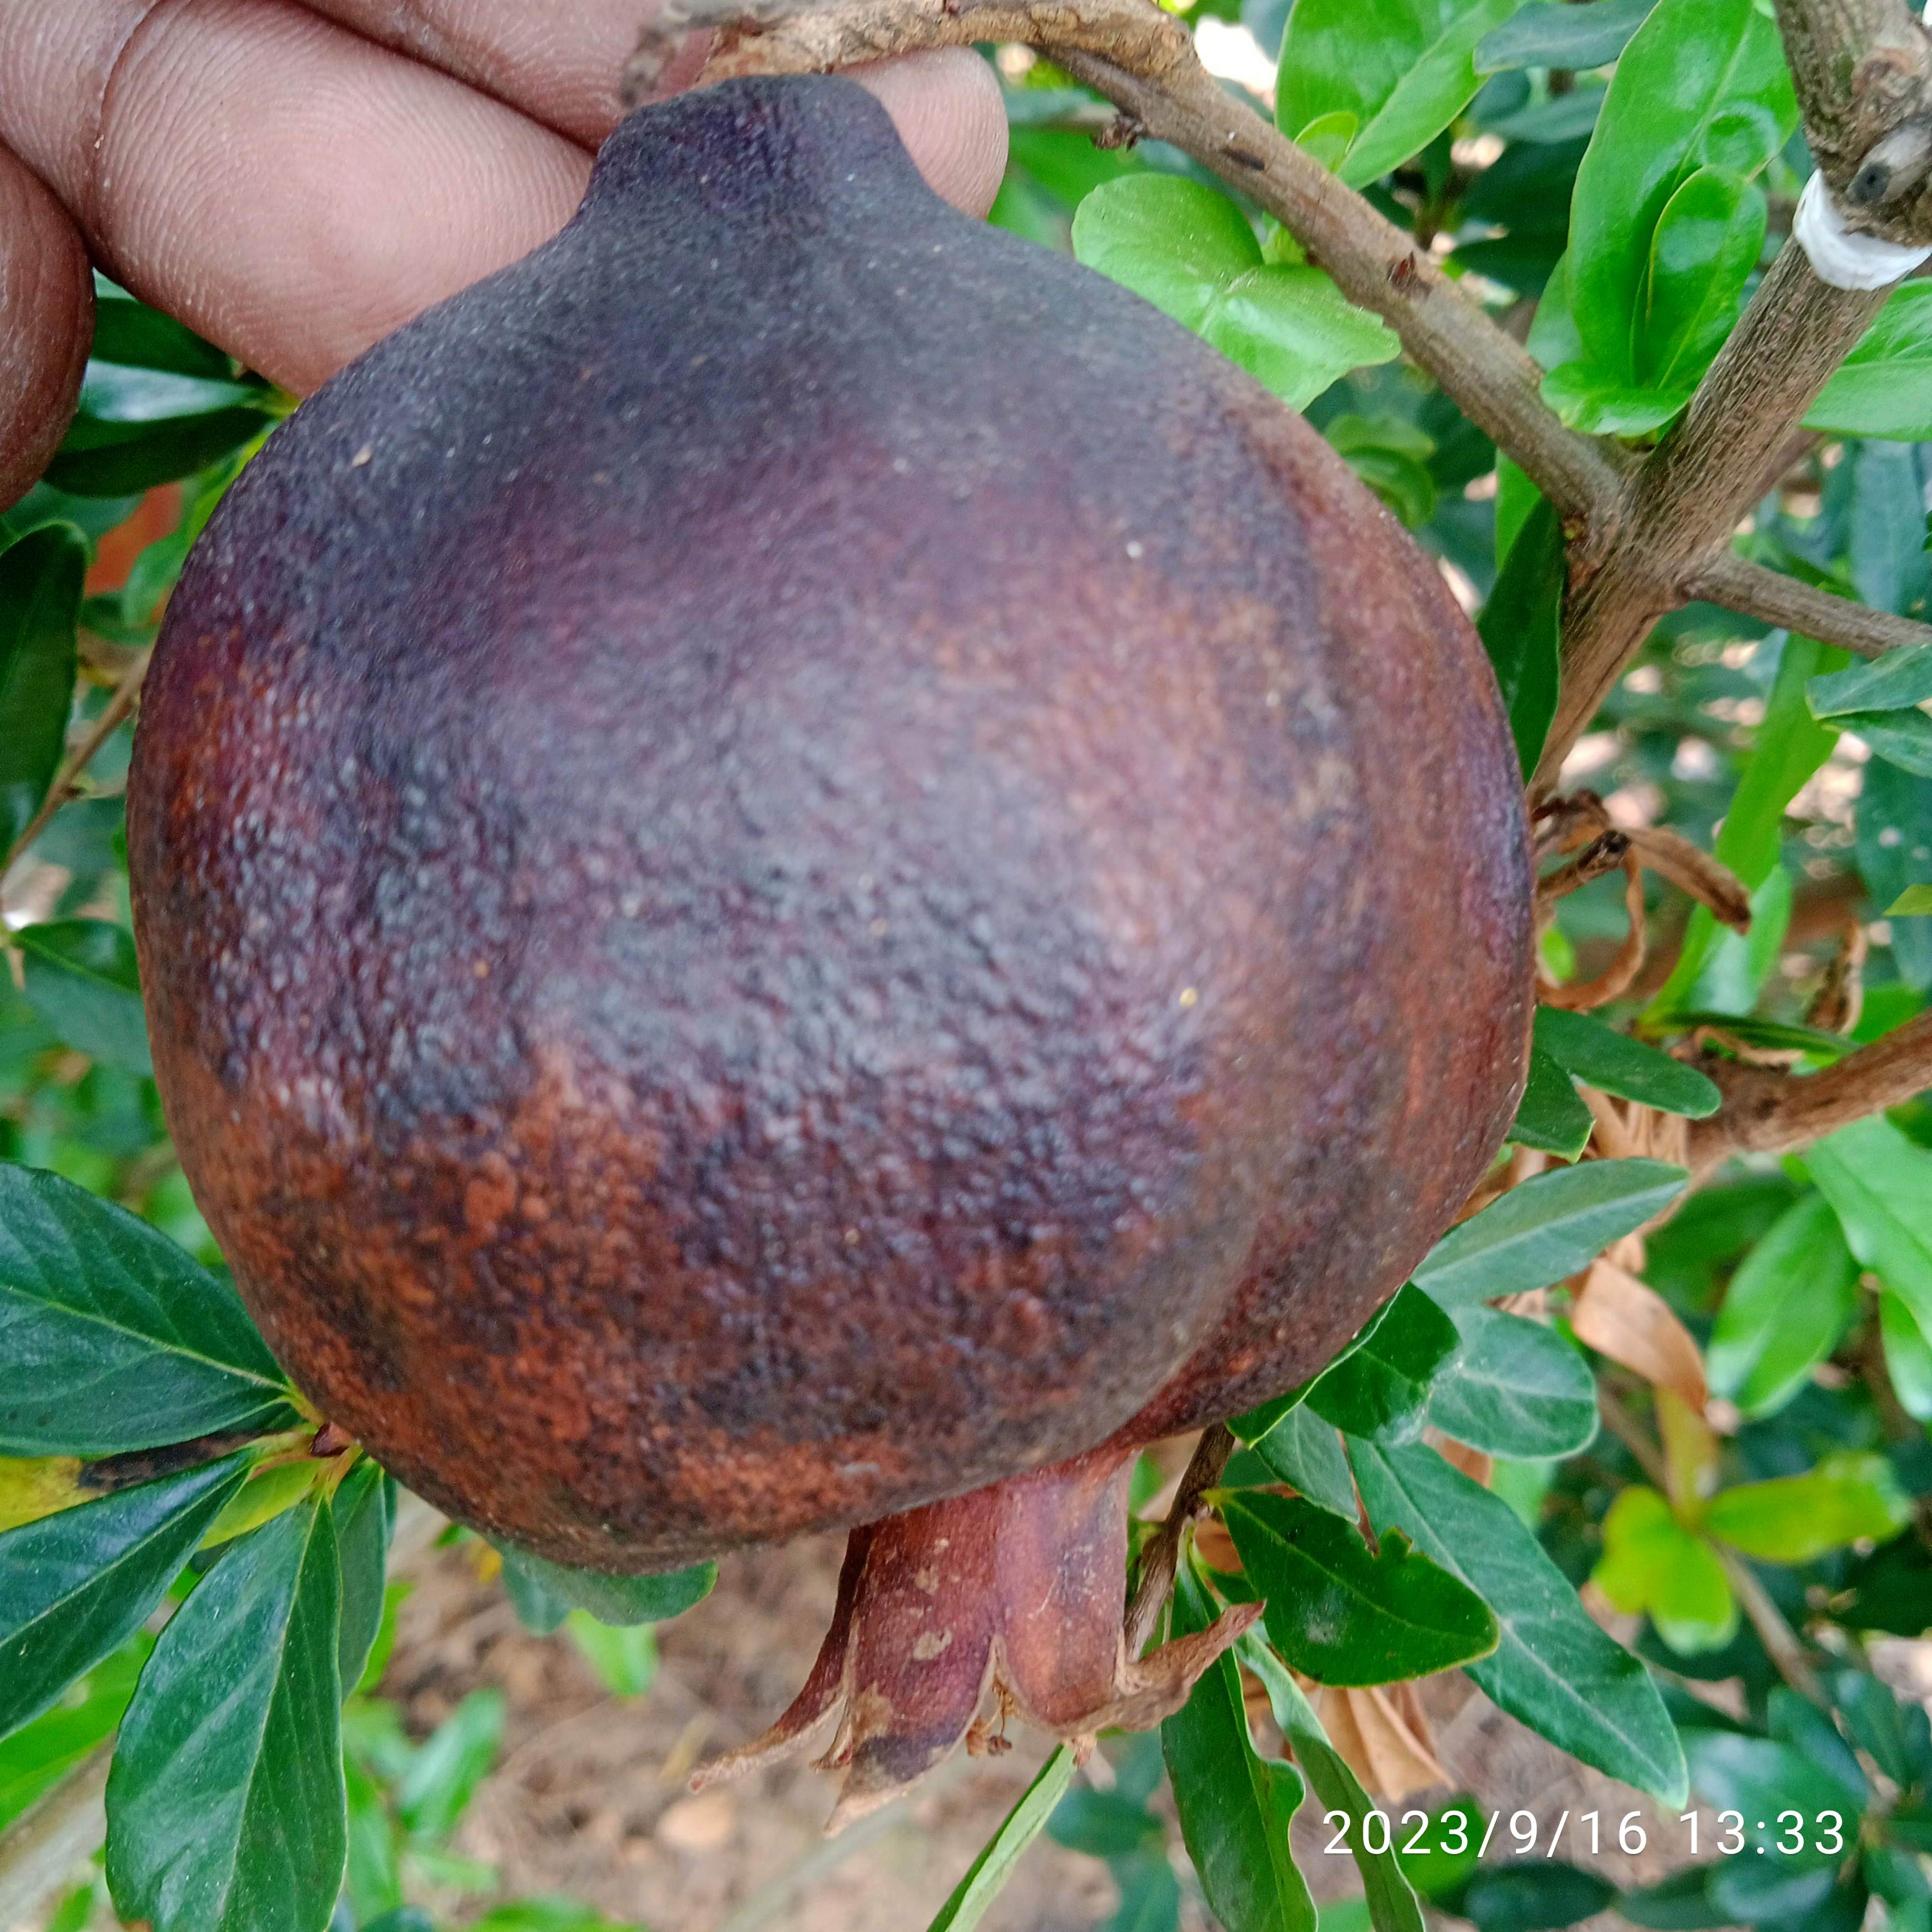
Label: Alternaria